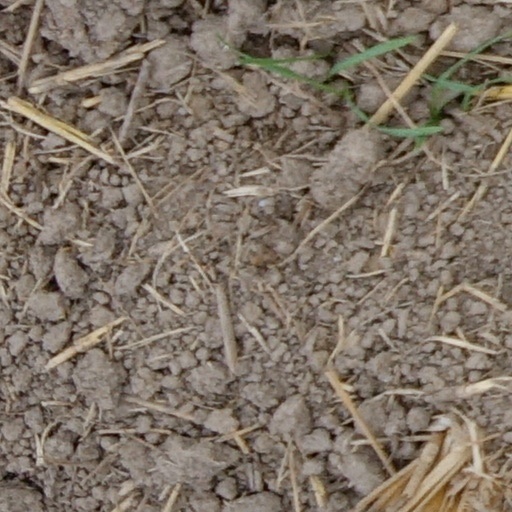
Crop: wheat